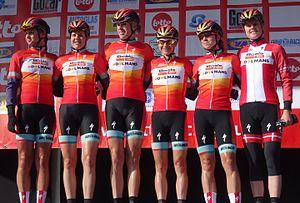
Reportage réalisé le mercredi 4 mars à l'occasion du départ du Samyn des Dames 2015 et du Samyn 2015 à Quaregnon, Belgique.